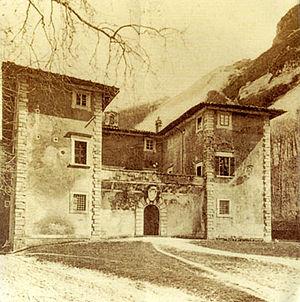
Marina di Vezza est un roman satirique d'Aldous Huxley, publié en 1925.
La Villa Medicea di Seravezza ou Palazzo Mediceo di Seravezza est une villa médicéenne qui se situe sur la commune de Seravezza en province de Lucques, entre Massa et Pietrasanta, aux pentes des Alpes apuanes et à la confluence de la Serra et de la Vezza, ce qui lui donne son nom.